Belmont Veterans Memorial Pier

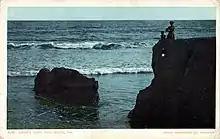
Devil's Gate rock formation, circa 1900-1909

In 1908 the citizens of Belmont Heights asked the city to build a pier. The pier has been called the Grand Avenue Pier, the Belmont Heights Pier and Devil's Gate Pier in its history.